Company E, 52nd Infantry (LRP) (United States)

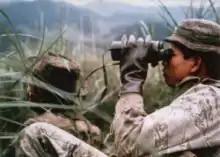
Company E Montagnards in I Corps

In November 1966 Captain James D. James, a Special Forces-trained officer, and Ranger Staff Sergeant Ronald Christopher, were selected to establish a long-range reconnaissance patrol detachment for the 1st Cavalry Division, designated "LRRP Detachment G2." This company based on other all volunteer LRP units forming in Vietnam; as well as the two already formed in Germany and the one in Italy, respectively: Company D, 17th Infantry (LRP) in V Corps, headquartered in Frankfurt; Company C, VII Corps, 58th Infantry, headquartered in Stuttgart, and the Airborne Recon Platoon, 1st Combat Aviation Company (Provisional), headquartered in Verona, Italy, which Captain James previously commanded.